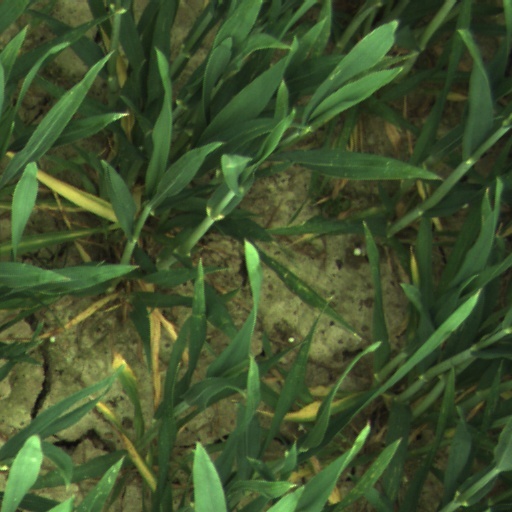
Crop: wheat